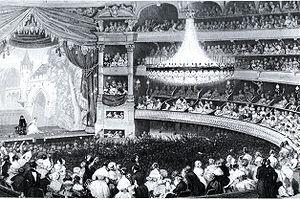
La salle Ventadour est une ancienne salle de théâtre, située dans le 2ᵉ arrondissement de Paris entre les rues Méhul, Monsigny, Marsollier et Dalayrac, reconvertie aujourd'hui en immeuble accueillant divers services sociaux de la Banque de France.
Comédie-Italienne ou Théâtre-Italien sont des noms qui ont été utilisés pour les pièces de théâtre de langue italienne lorsqu'elles ont été jouées par nombreuses troupes en France, notamment à Paris.